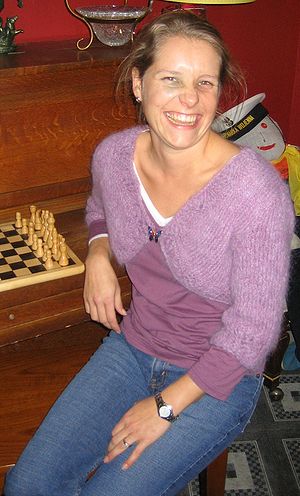
Bolero (beklædning)
Kvinde iført lilla bolero
En bolero er en trøje, der kun går til under skulderbladene, enten med lange eller korte ærmer.